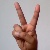
The image shows a hand gesture representing the letter 'V' in Indian Sign Language.